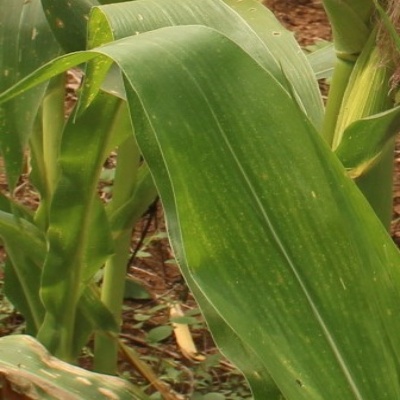
Crop: Maize
Condition: streak virus